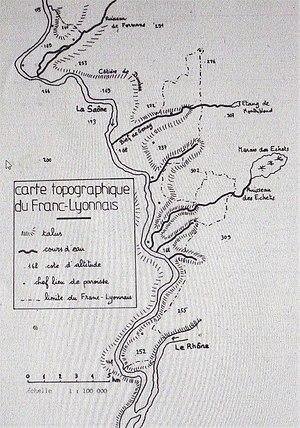
Franc lyonnais
Le Franc-Lyonnais était un ancien pays du comté de Savoie puis du Royaume de France sous l'Ancien Régime. Il est situé au nord de Lyon.